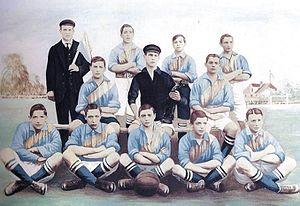
Le Club Atlético Boca Juniors est un club omnisports argentin fondé le 3 avril 1905. Basé dans le quartier populaire de La Boca à Buenos Aires, la capitale argentine, le club est notamment connu pour les succès de sa section de football, très populaire en Argentine, seule équipe à n'avoir jamais quitté l'élite du championnat d'Argentine depuis son accession en 1913.